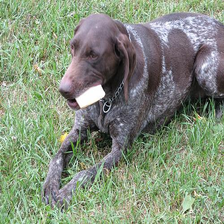
Species: dog
Breed: german shorthaired